Philipp Hosiner

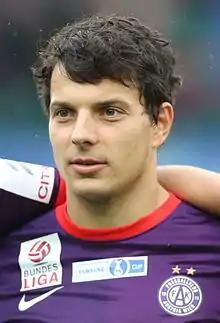
Hosiner with Austria Wien in 2013

Philipp Hosiner (born 15 May 1989) is an Austrian professional footballer who plays as a striker for Austrian side Young Violets.